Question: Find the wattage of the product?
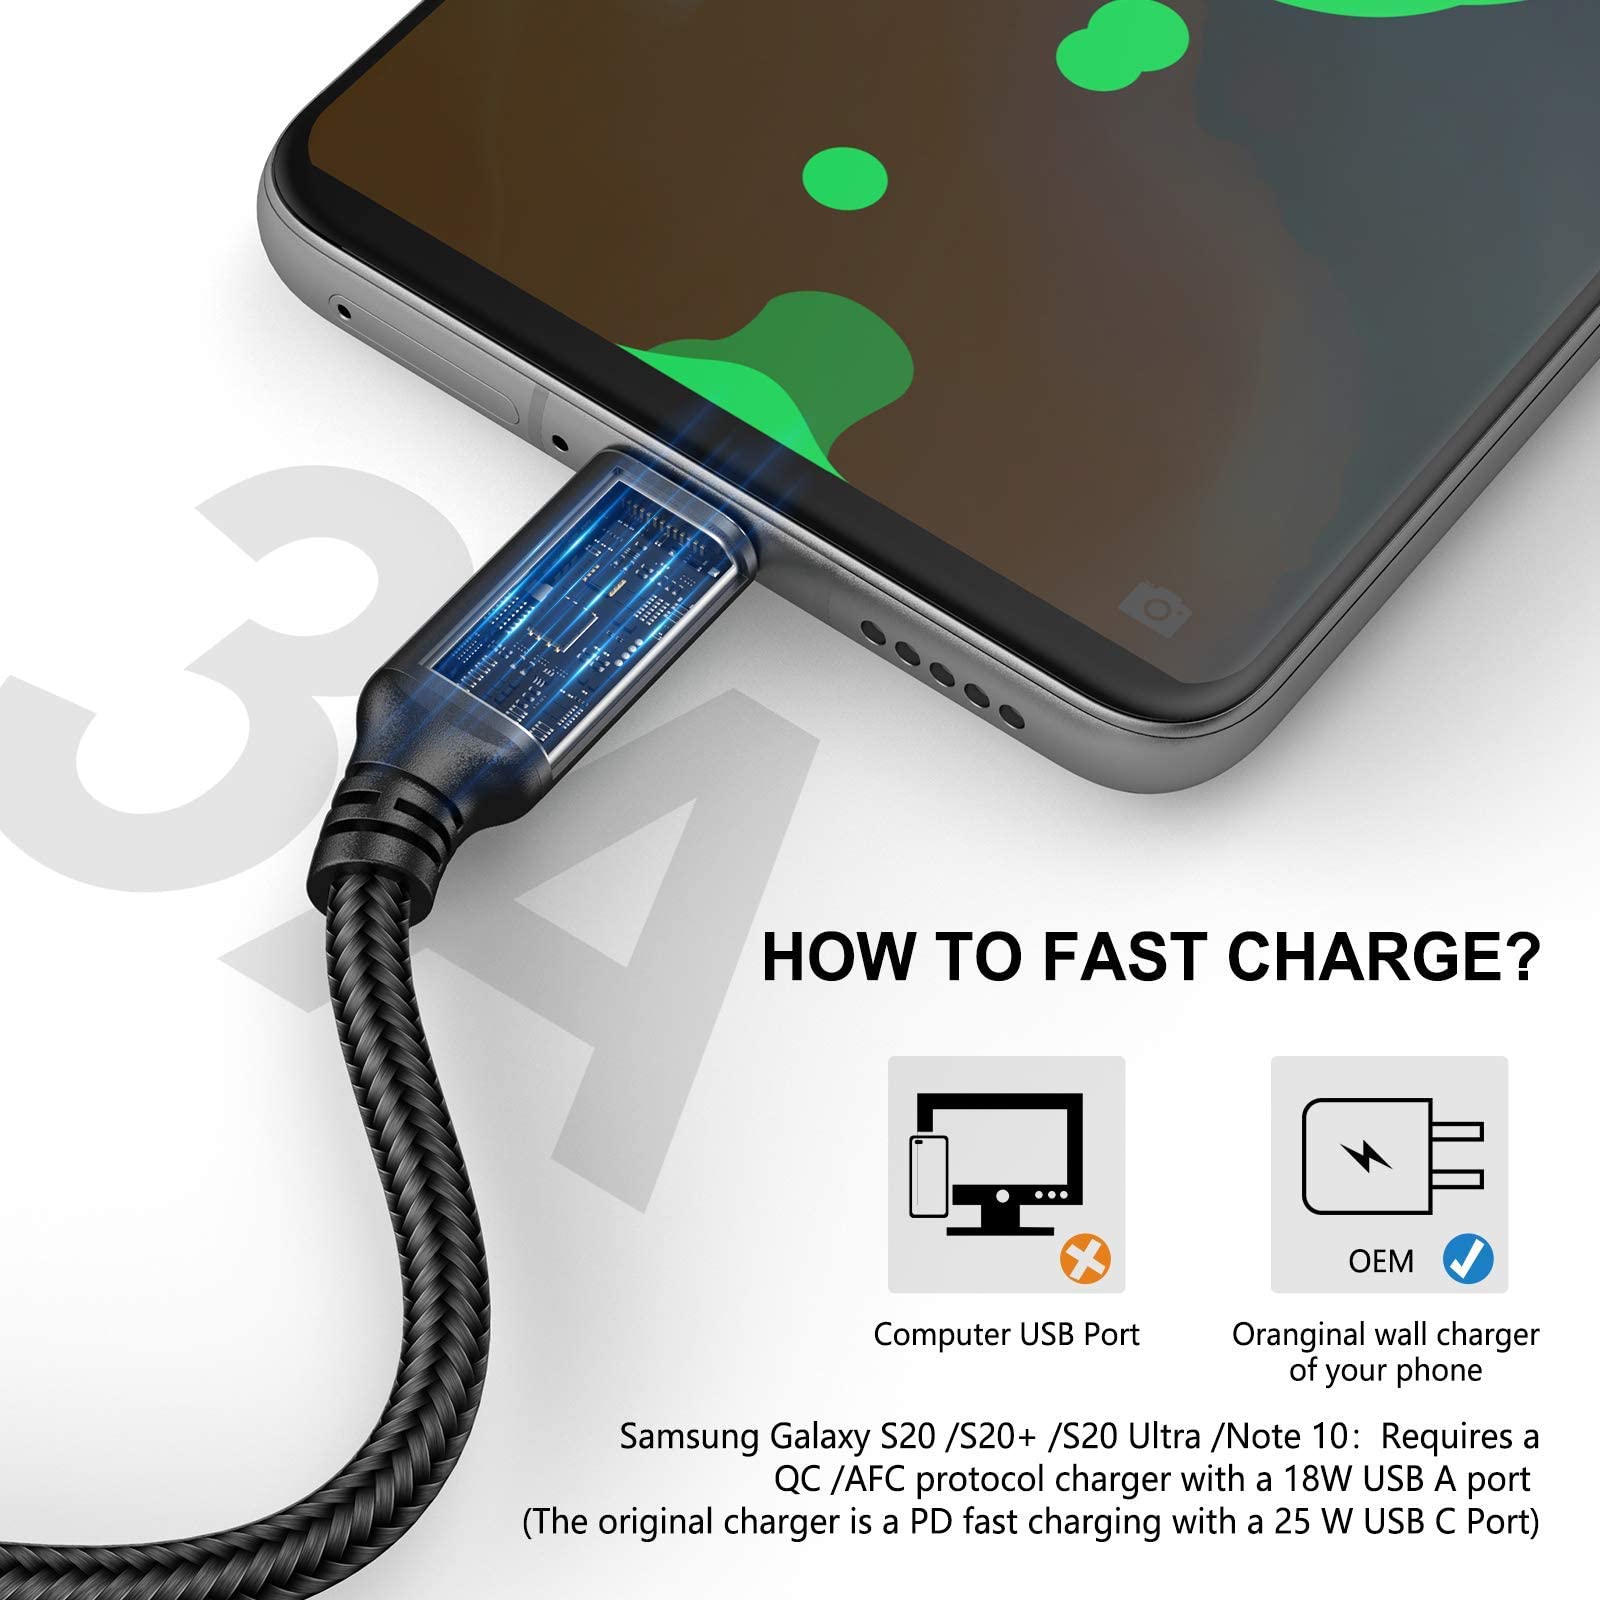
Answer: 18.0 watt